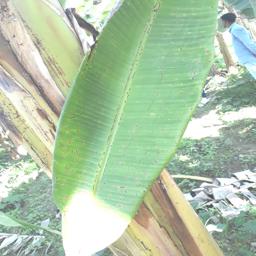
Label: BLACK SIGATOKA